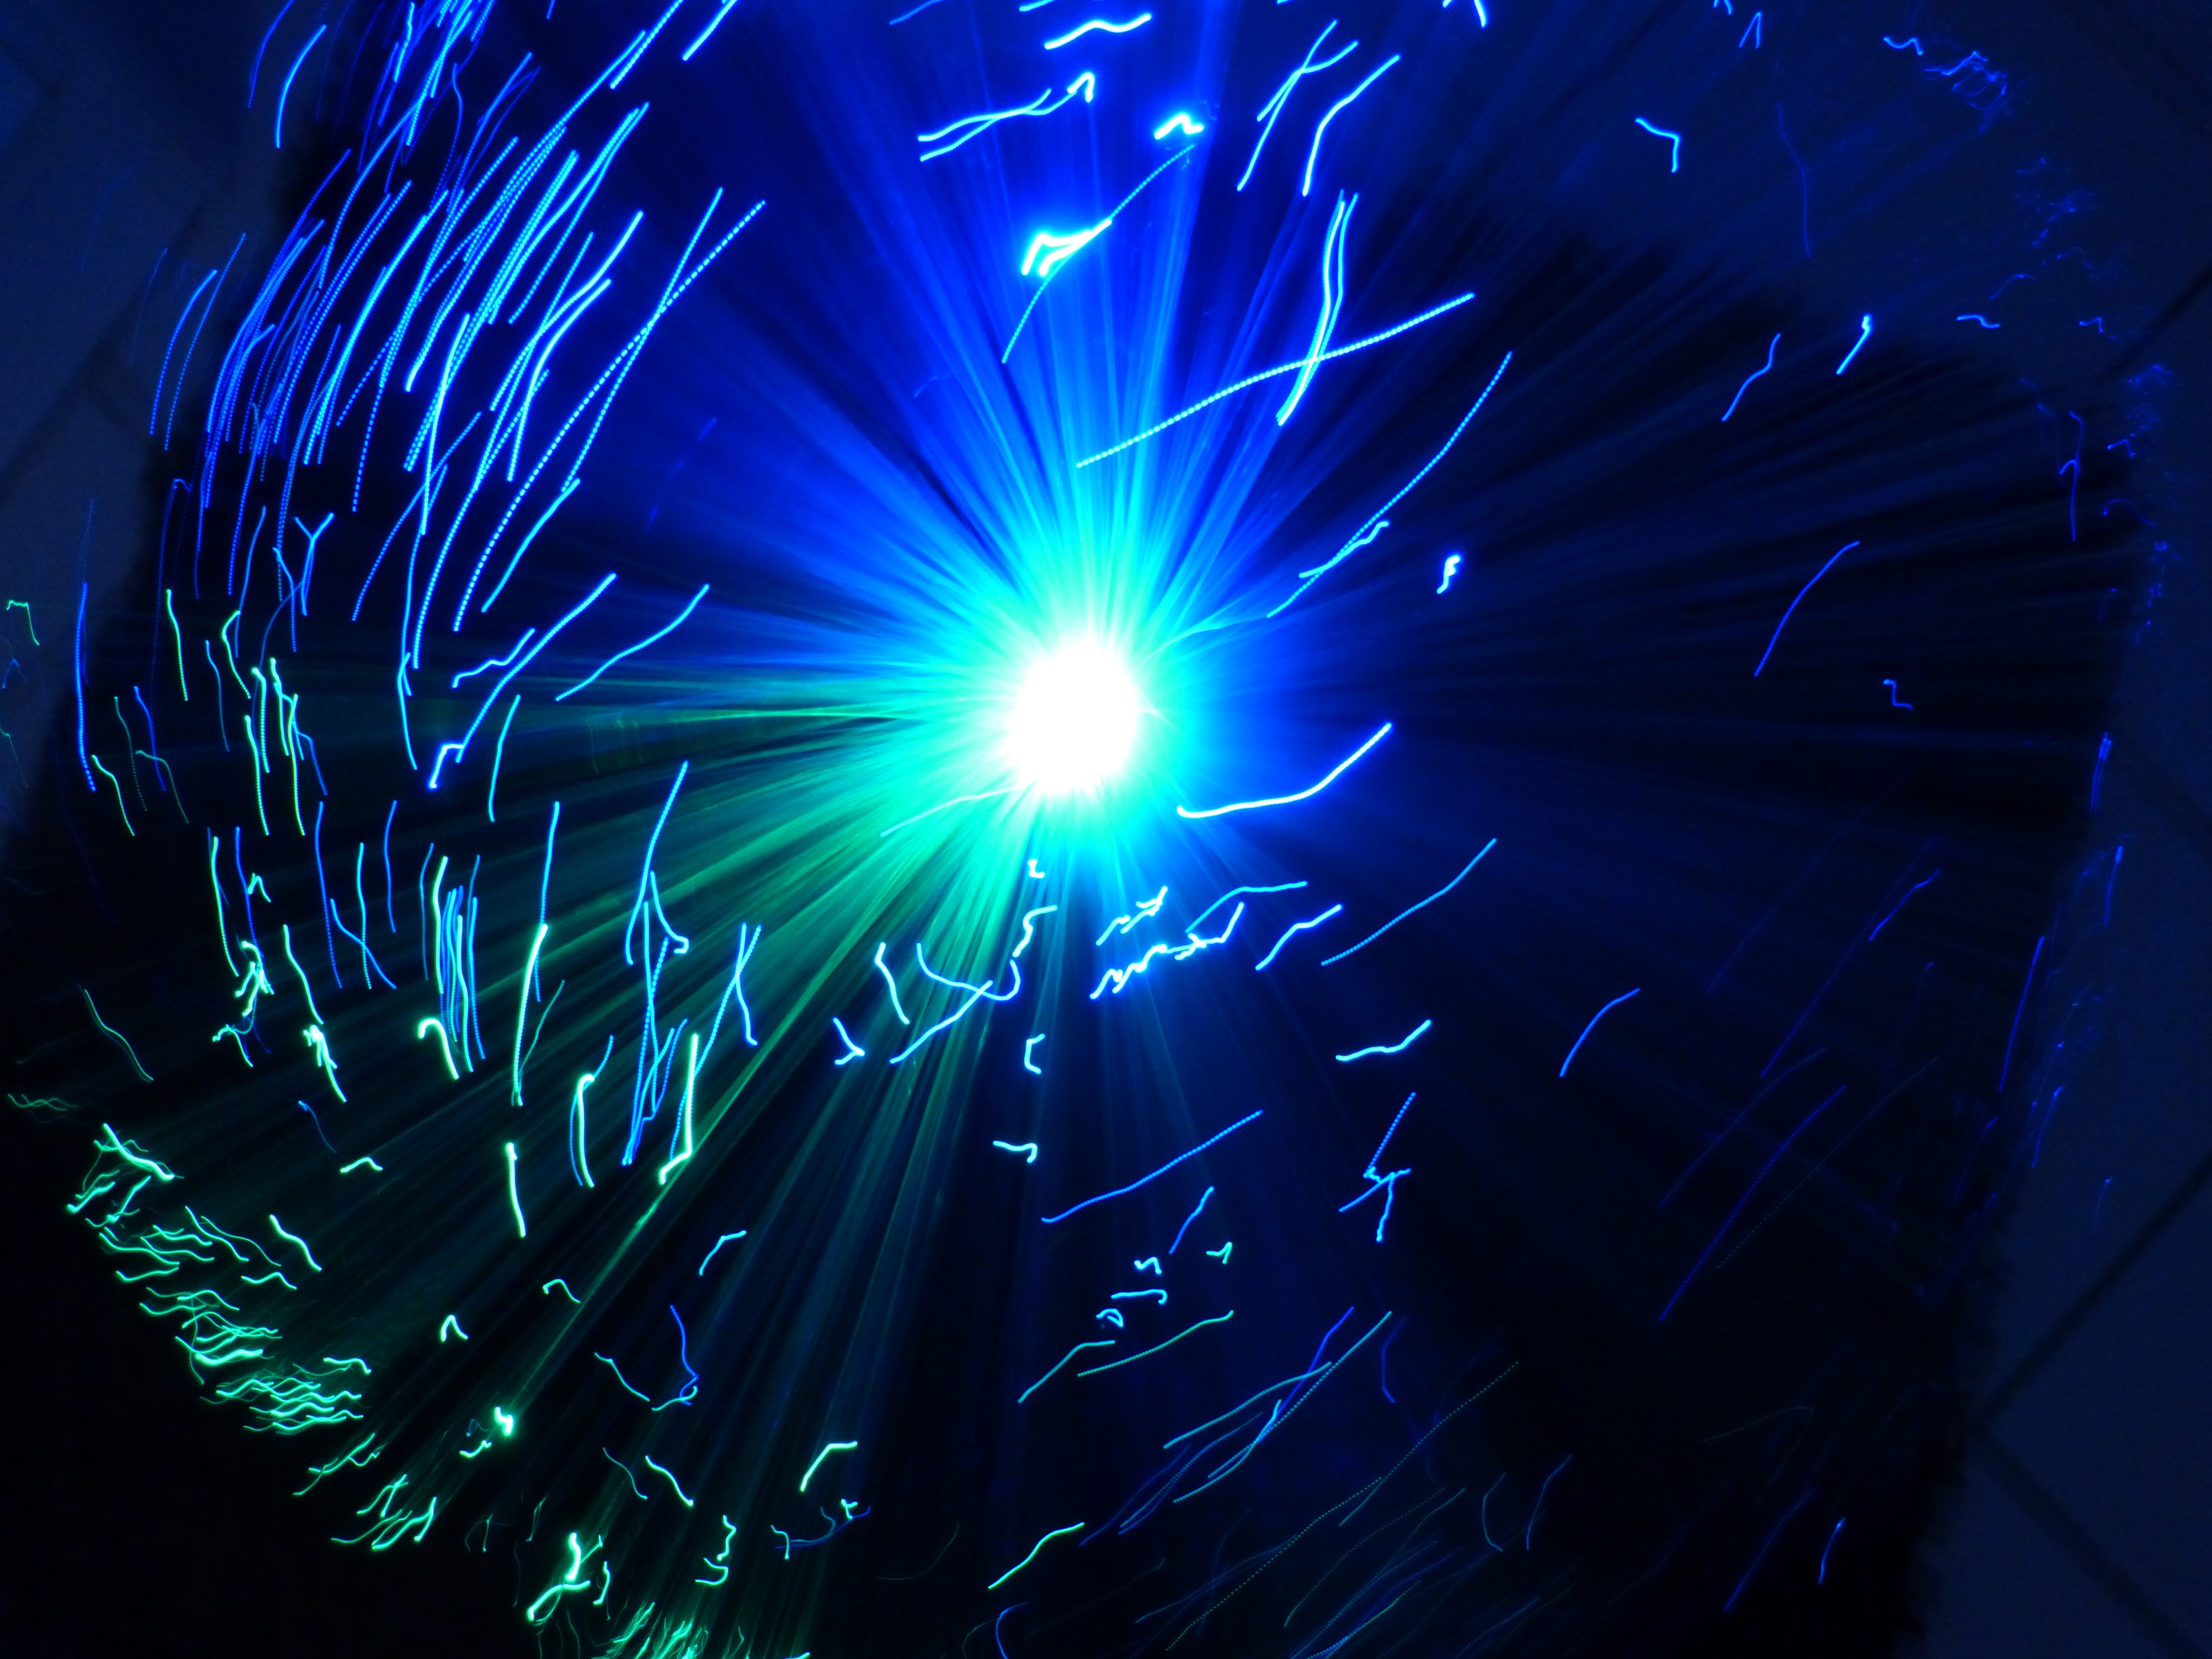
light, sunlight, cable, blue, movement, lighting, long exposure, lights, illustration, ufo, computer wallpaper, long time lighting, ufolampe